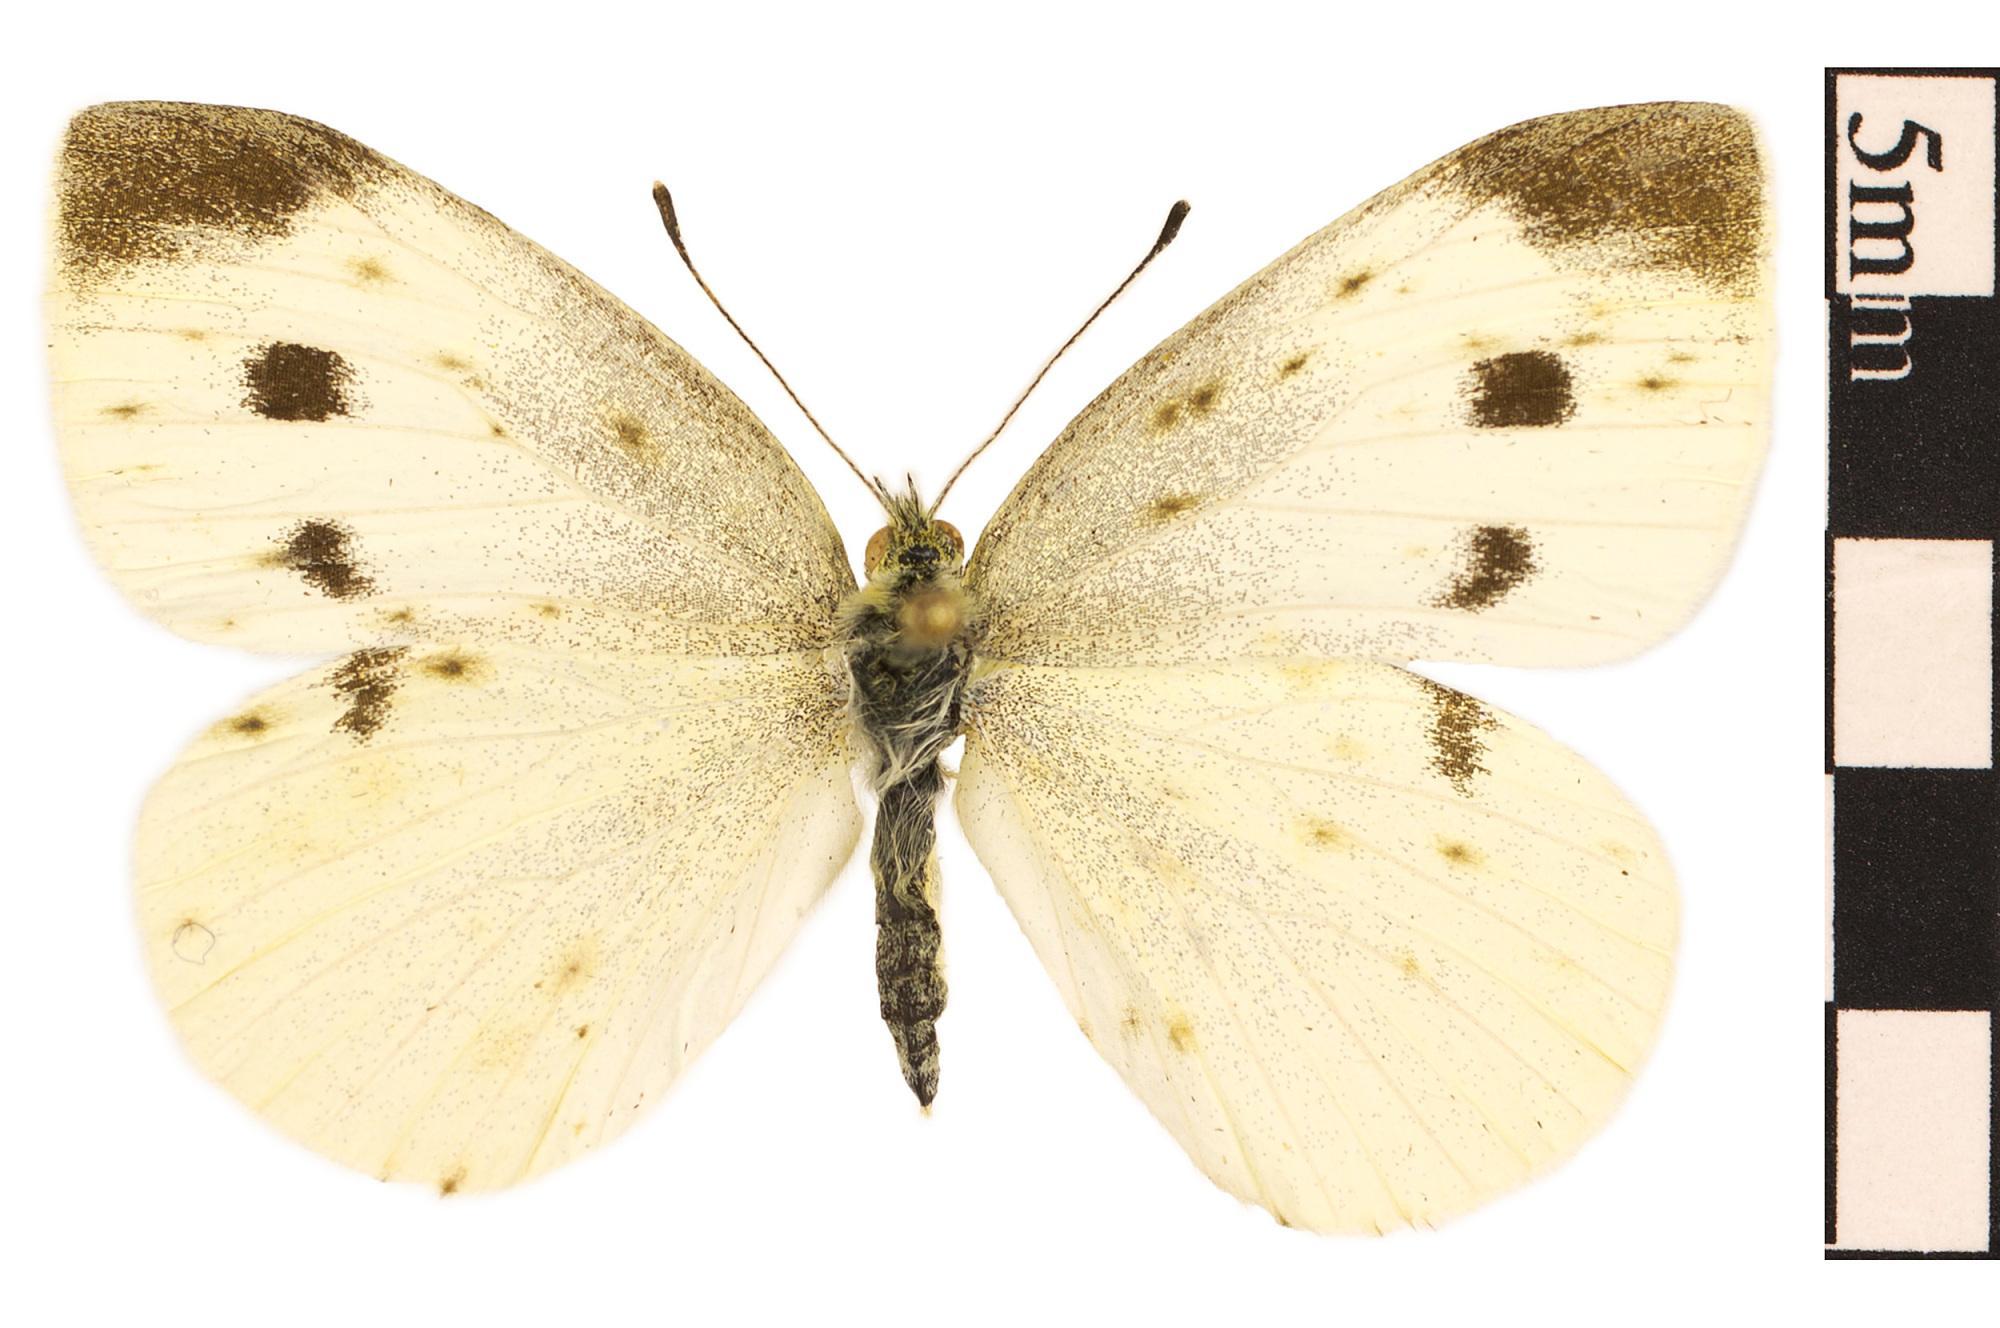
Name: Cabbage White
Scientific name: Pieris rapae
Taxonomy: Animalia, Arthropoda, Hexapoda, Insecta, Lepidoptera, Pieridae, Pierinae
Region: US Mid Atlantic (PA, NJ, MD, DE, DC, VA, WV)
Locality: North America, United States, Maryland, Cecil County
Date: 1978